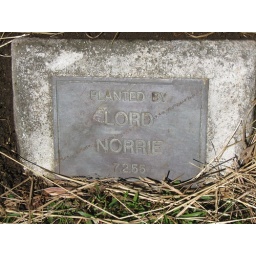
&amp;quot;Planted by Lord Norriee 7-2-55&amp;quot;Plaque at the base of a pohutukawa tree at Waitangi.